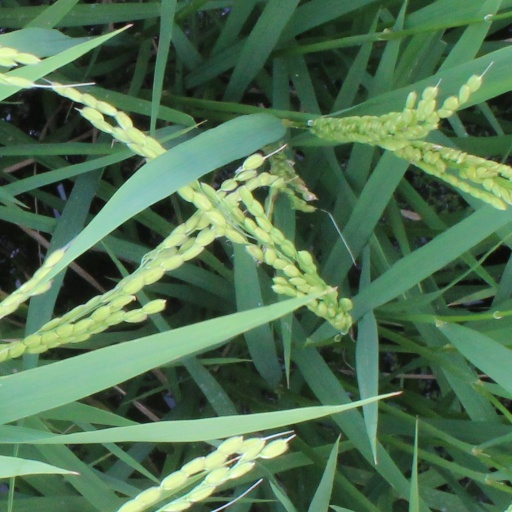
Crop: rice